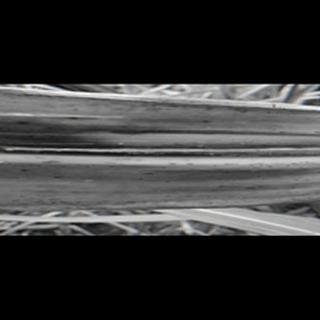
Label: sugarcane_yellow_leaf_disease